Kuala Lumpur City Centre

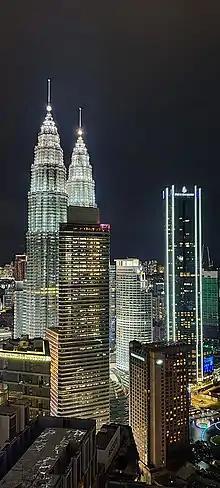
High-rise office blocks and hotels around Petronas Twin Towers, from left (directly in front of the Twin Towers) is Menara Carigali, Menara Maxis, Mandarin Oriental Hotel and Four Seasons Place Kuala Lumpur.

Officially Menara 3 Petronas, this tower is a 60-story tower which was completed in 2012. The tower is connected with the shopping mall Suria KL.